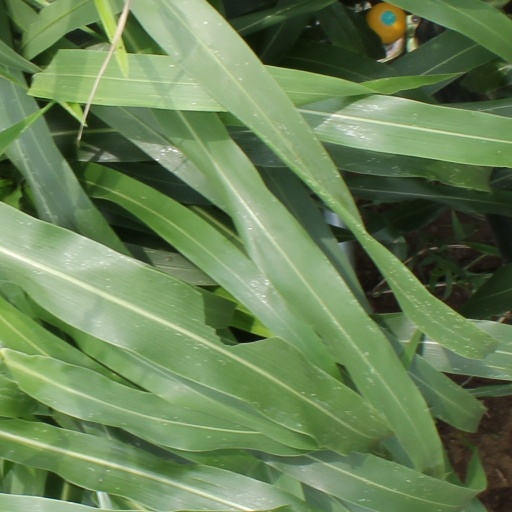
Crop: sorghum